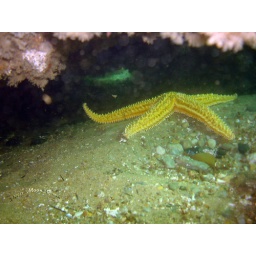
Portugal-starfish in a sand bed